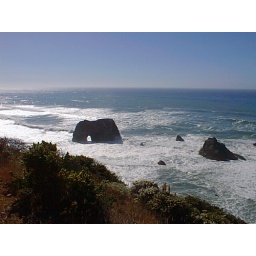
Offshore rocks in the ocean off Mendocino County, California in October 1999. Includes a natural archway.